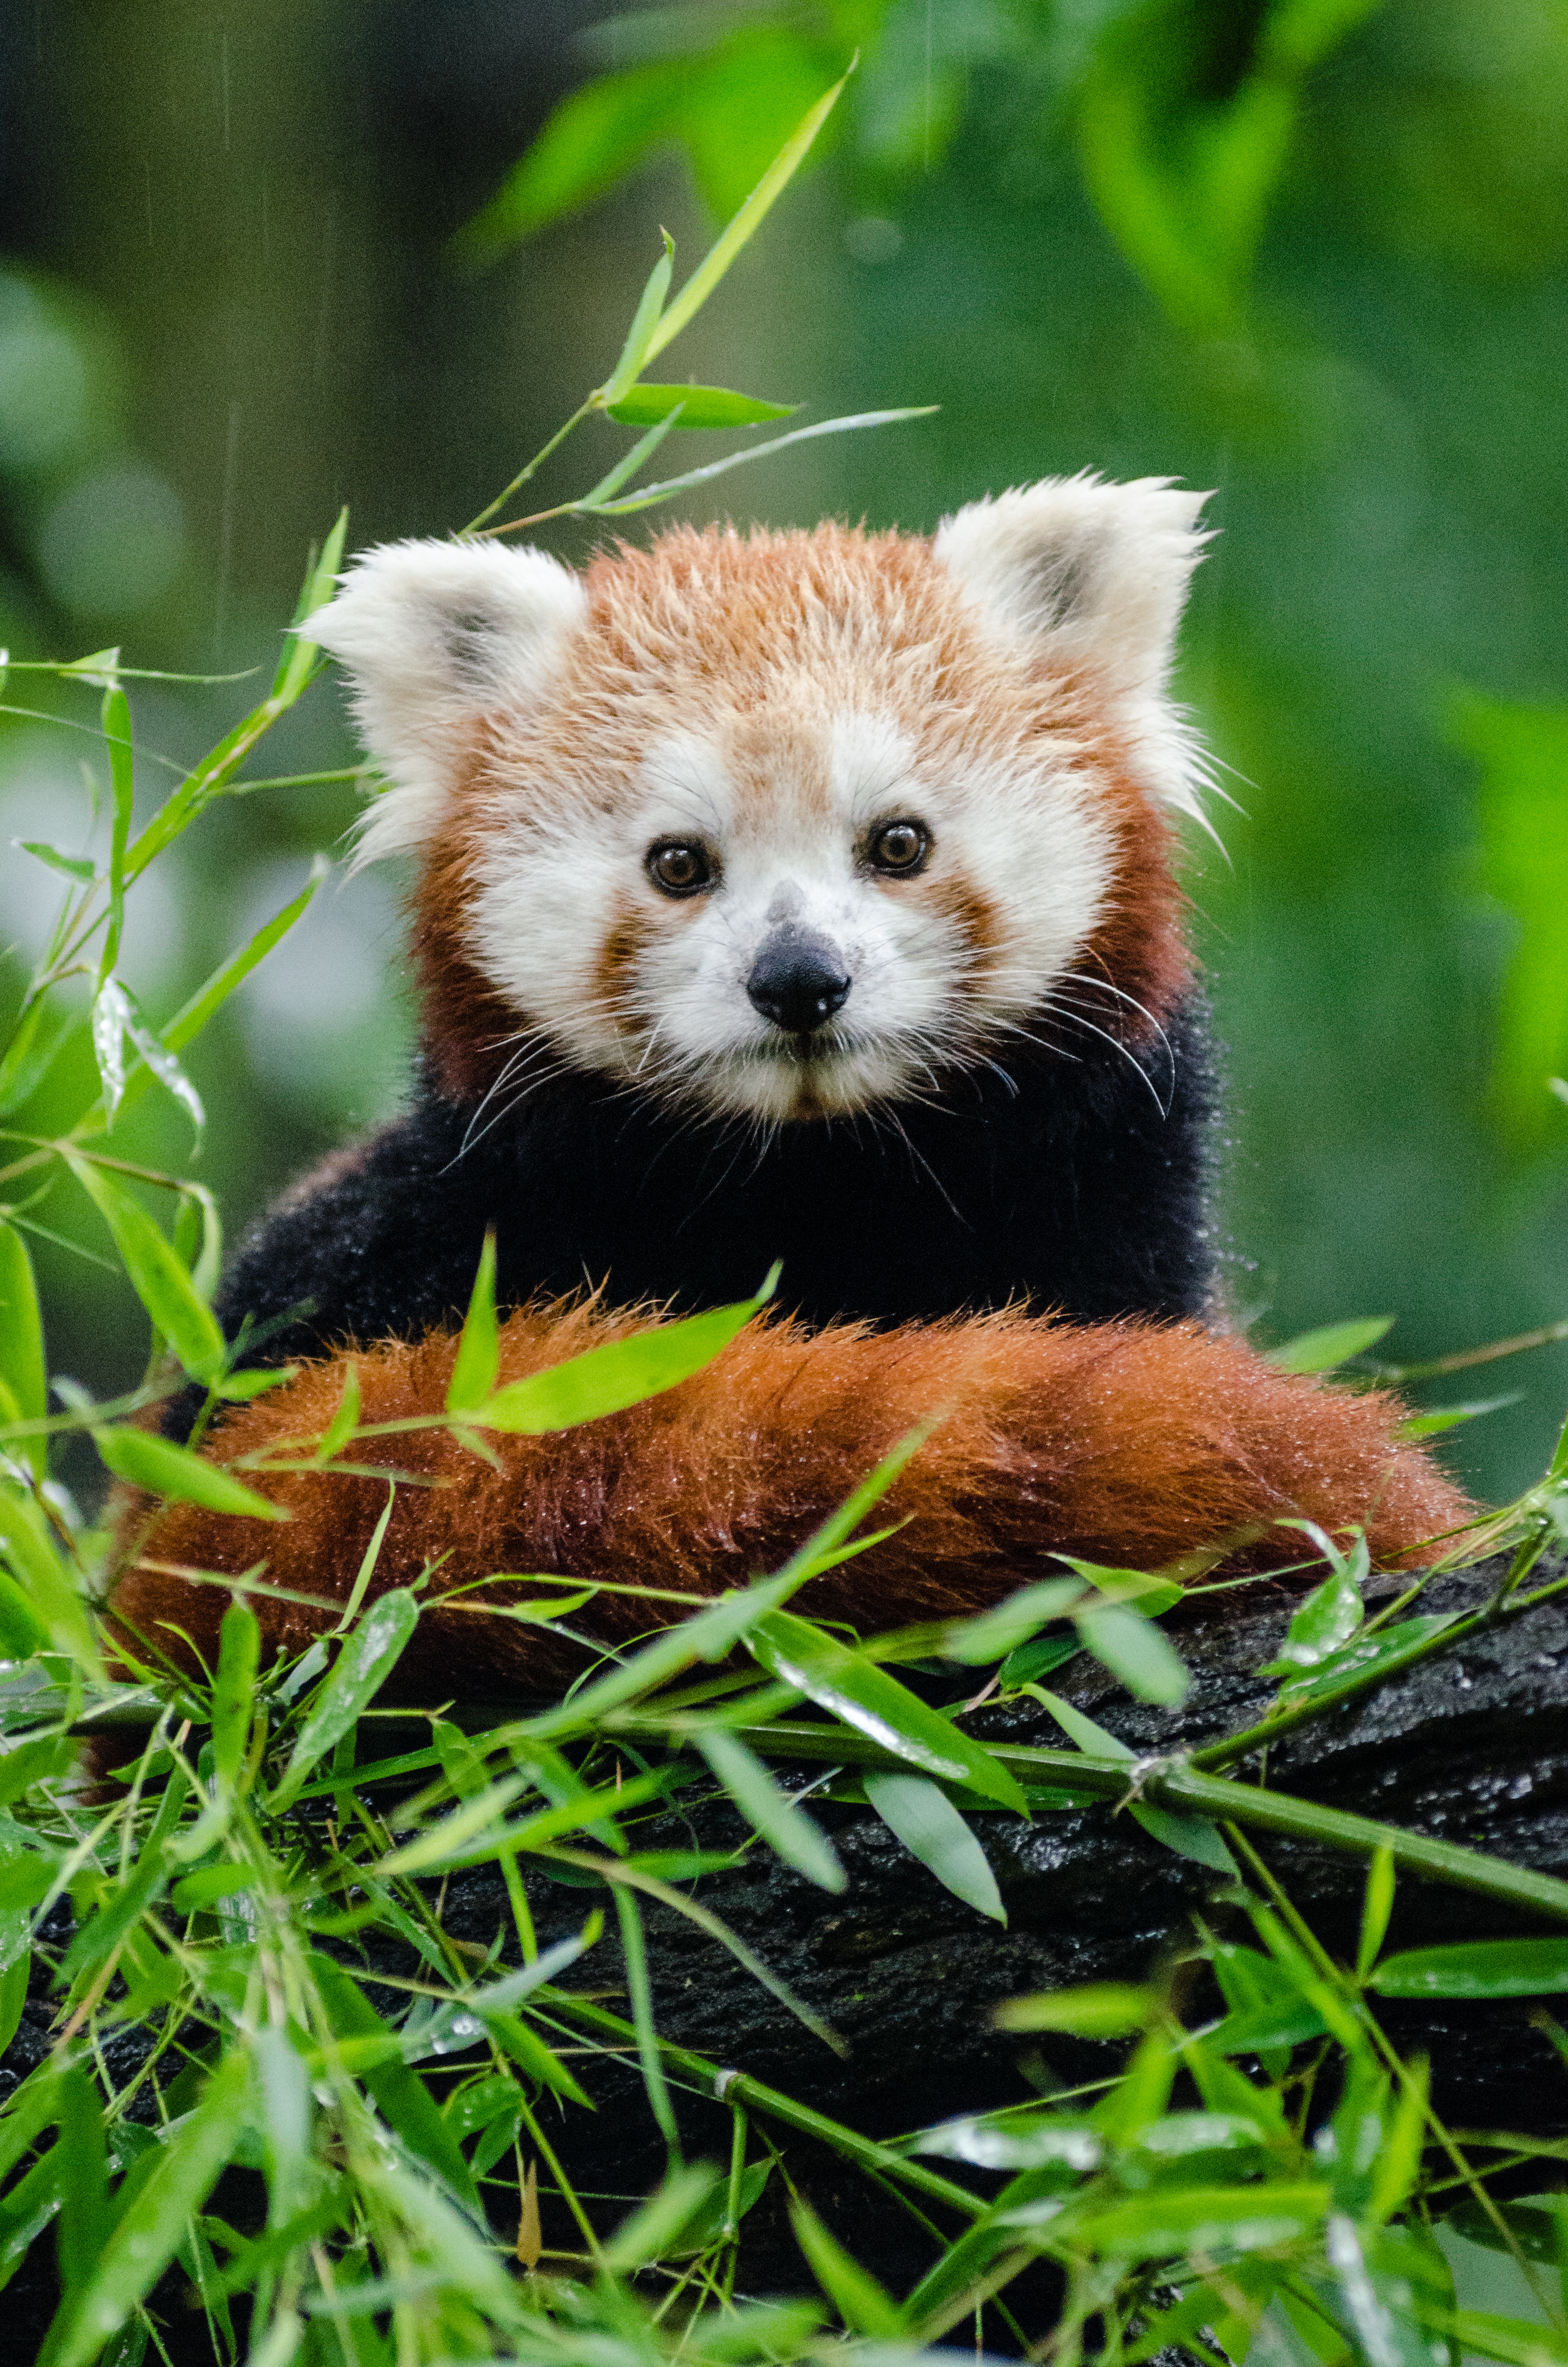
tree, bokeh, sweet, animal, cute, female, wildlife, zoo, young, green, red, mammal, nikon, fauna, red panda, panda, endangered, vertebrate, germany, deutschland, tier, ss, grn, adorable, d7000, roter, kleiner, niedlich, sues, suess, species, bedrohte, tierart, tierpark, weiblich, jungtier, dog breed group